Silver

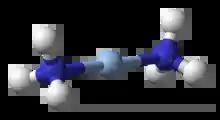
Structure of the diamminesilver(I) complex, [Ag(NH)]

Silver complexes tend to be similar to those of its lighter homologue copper. Silver(III) complexes tend to be rare and very easily reduced to the more stable lower oxidation states, though they are slightly more stable than those of copper(III). For instance, the square planar periodate [Ag(IOOH)] and tellurate [Ag{TeO(OH)}] complexes may be prepared by oxidising silver(I) with alkaline peroxodisulfate. The yellow diamagnetic [AgF] is much less stable, fuming in moist air and reacting with glass.